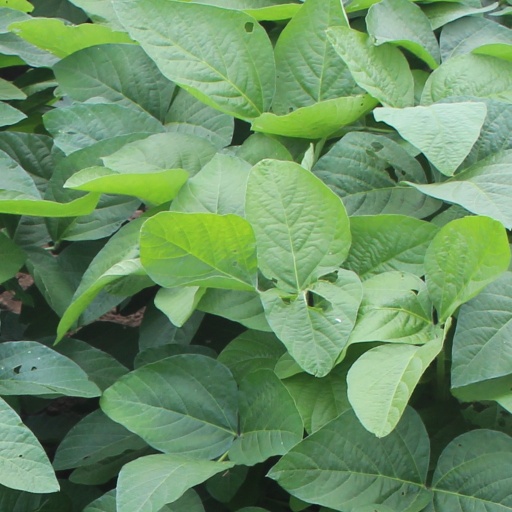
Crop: soybean